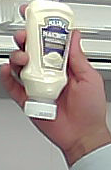
Product: heinz_mayo